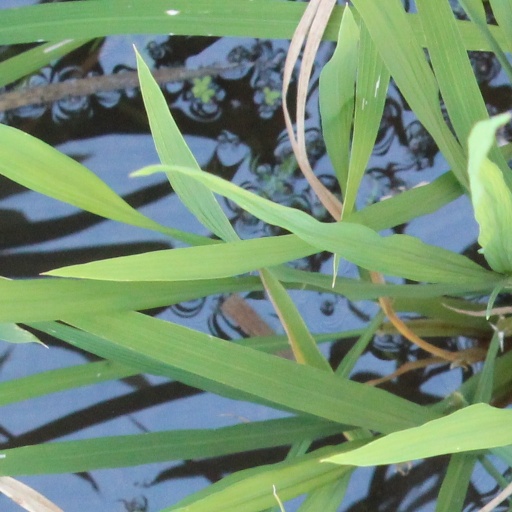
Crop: rice